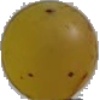
Label: Grape White 3